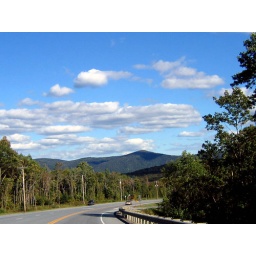
I couldn't crop out the road, but I don't care. i like the clouds casting shadows on the mountains in the background.